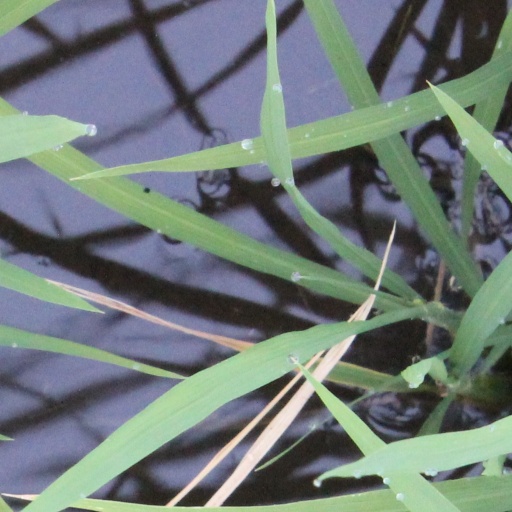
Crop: rice